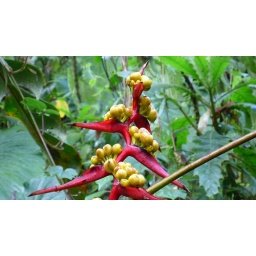
These flowers were particularly striking in the sea of green forest plants.